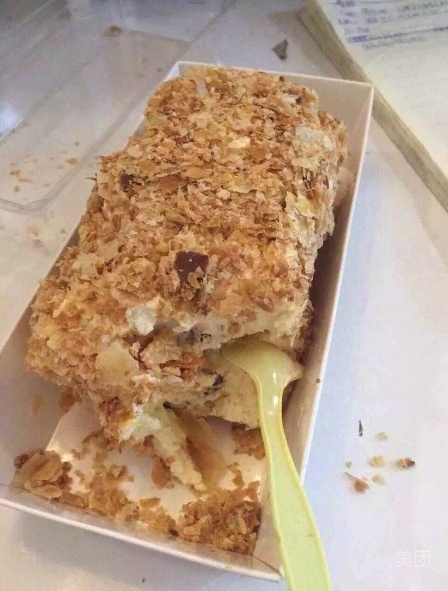
Label: Napoleon_cake